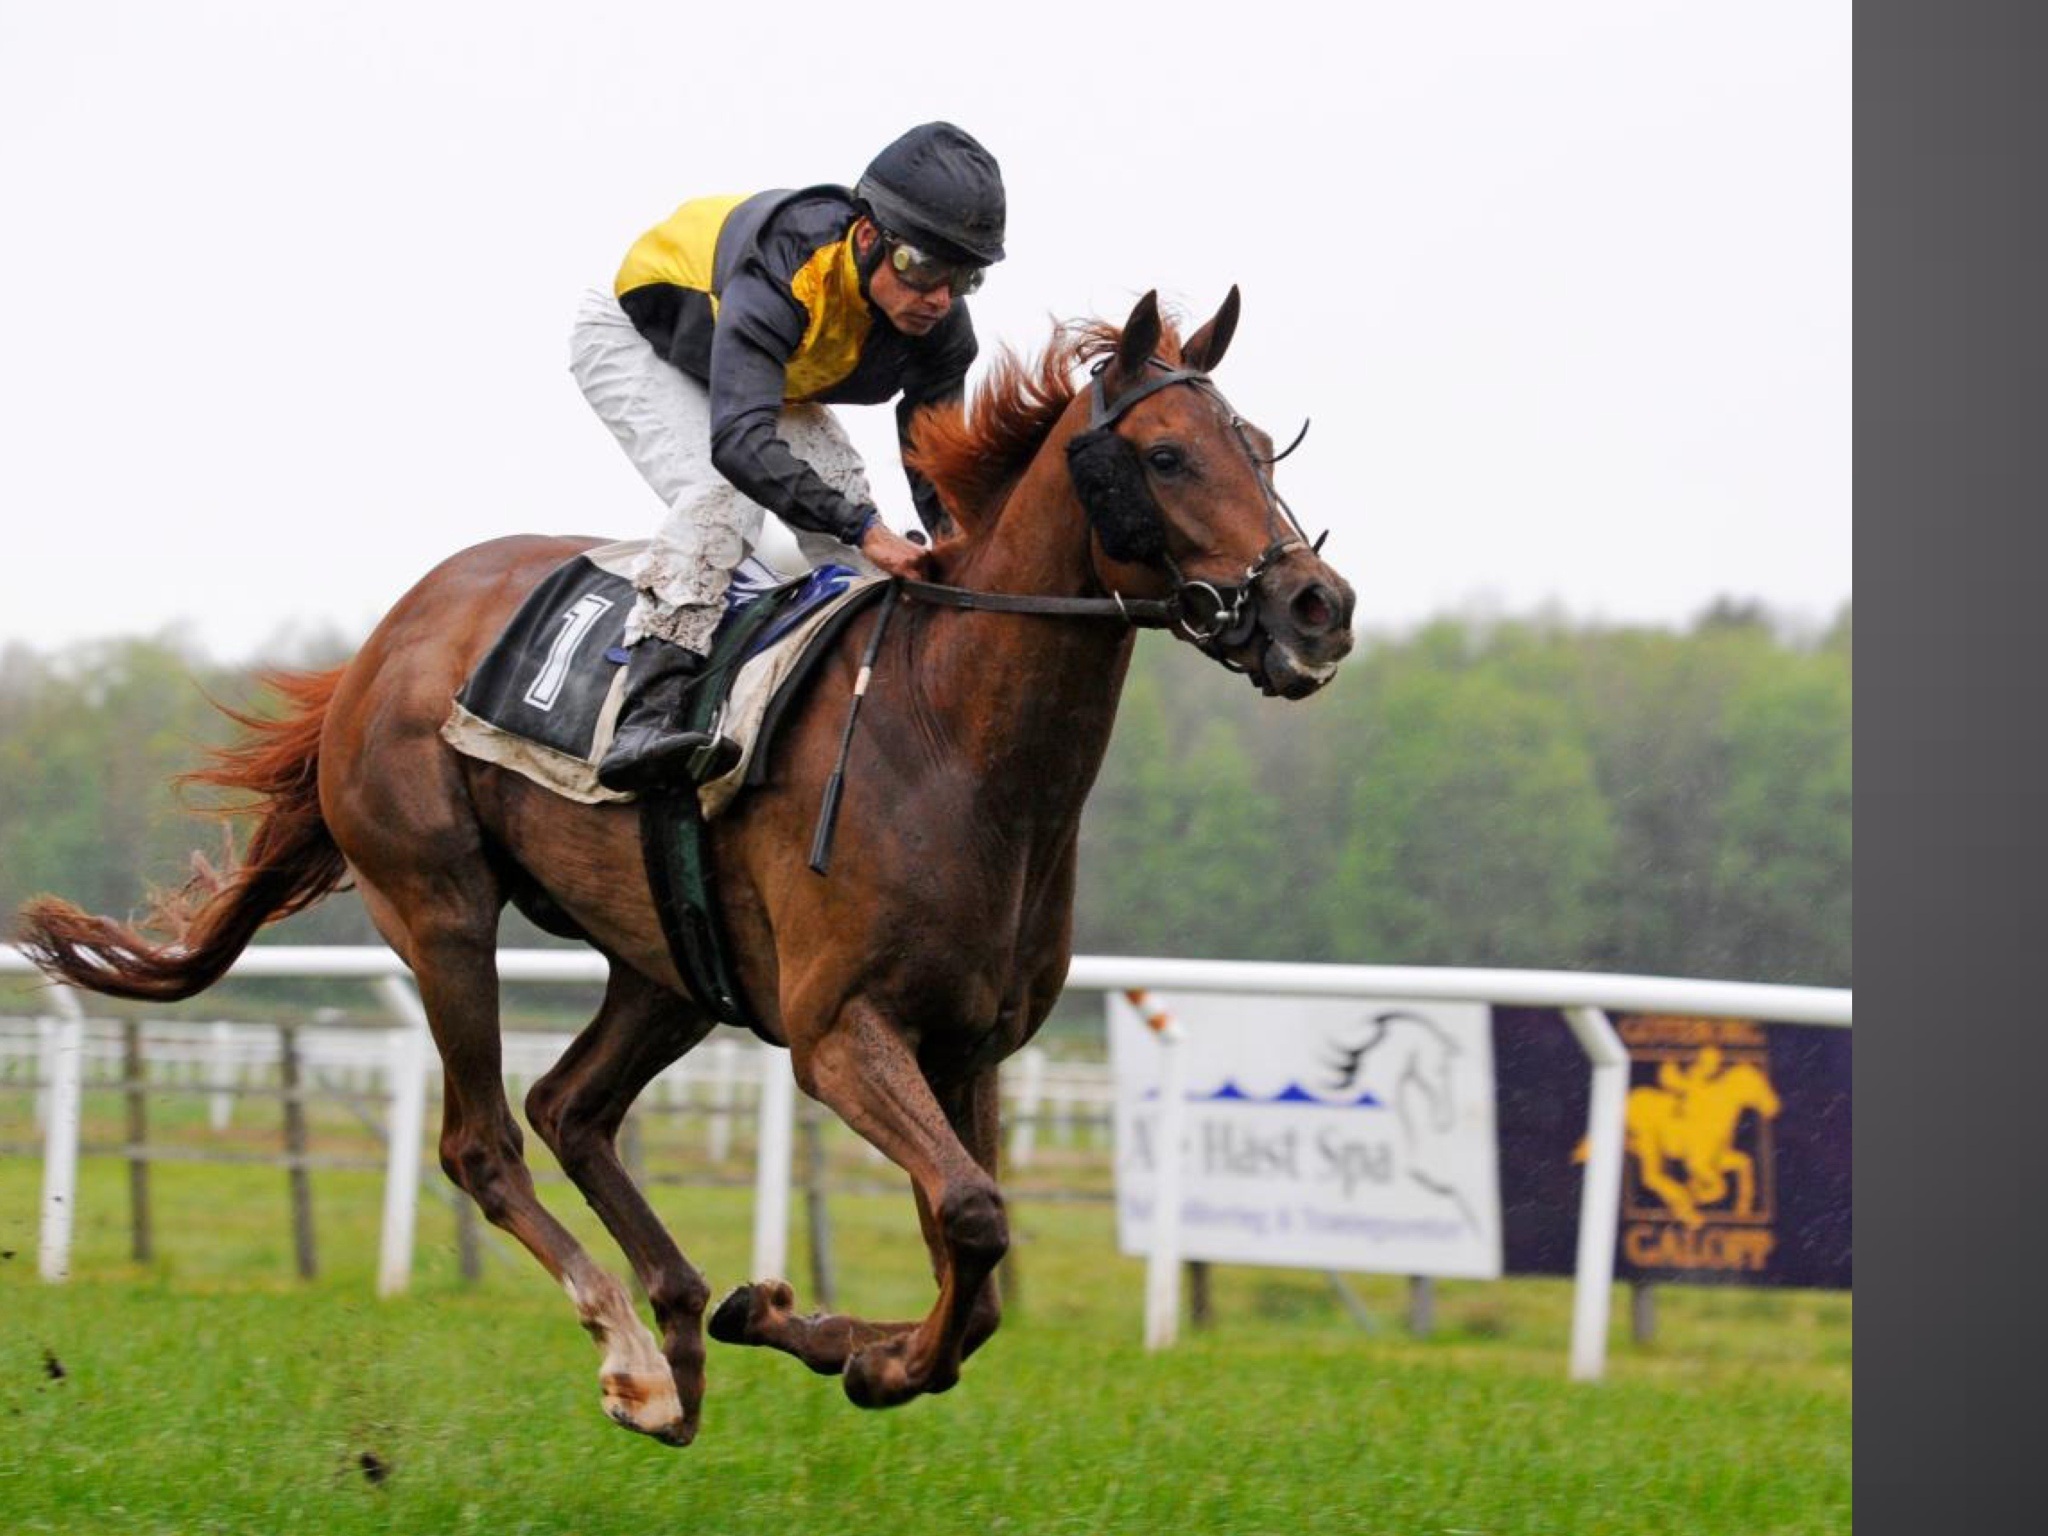
horse, stallion, sports, racing, mare, jockey, western riding, gallop, equestrianism, equitation, horse racing, eventing, horse like mammal, mustang horse, horse harness, animal sports, english riding, equestrian sport, endurance riding, horse trainer